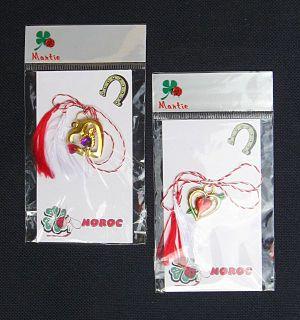
«Mărţişor», usage commun. Română: Mărţişoare obişnuite."